Closed-circuit television camera

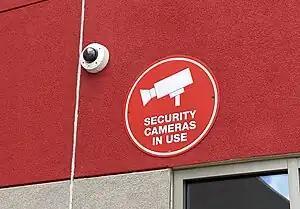
Vandal dome-style camera.

A closed-circuit television camera is a type of surveillance camera that transmits video signals to a specific set of monitors or video recording devices, rather than broadcasting the video over public airwaves. The term "closed-circuit television" indicates that the video feed is only accessible to a limited number of people or devices with authorized access. Cameras can be either analog or digital. Walter Bruch was the inventor of the CCTV camera.